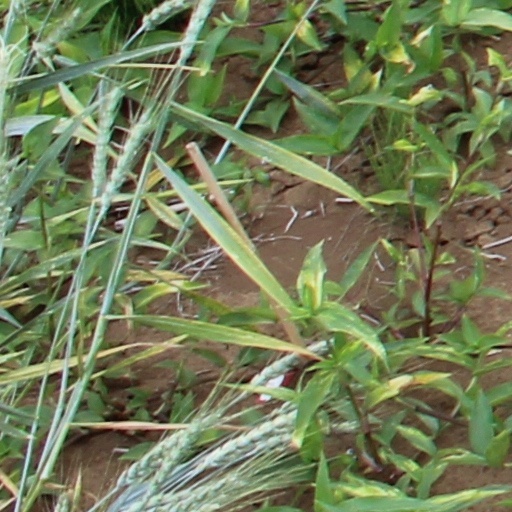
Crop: wheat